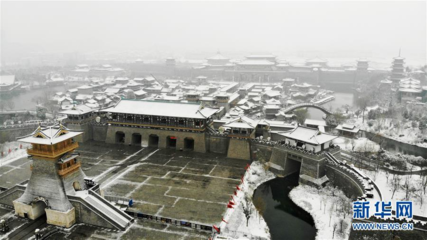
Weather: snow or frosty